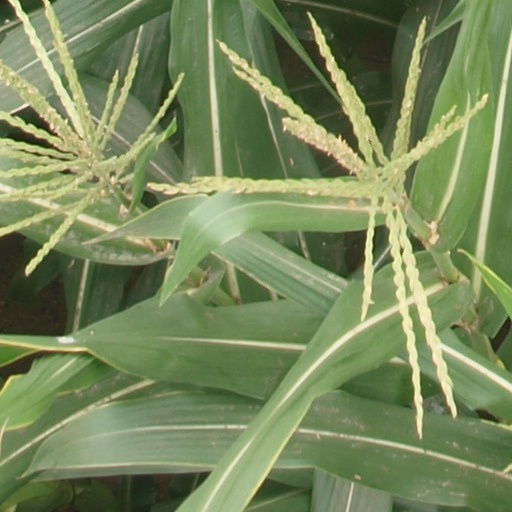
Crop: maize; corn